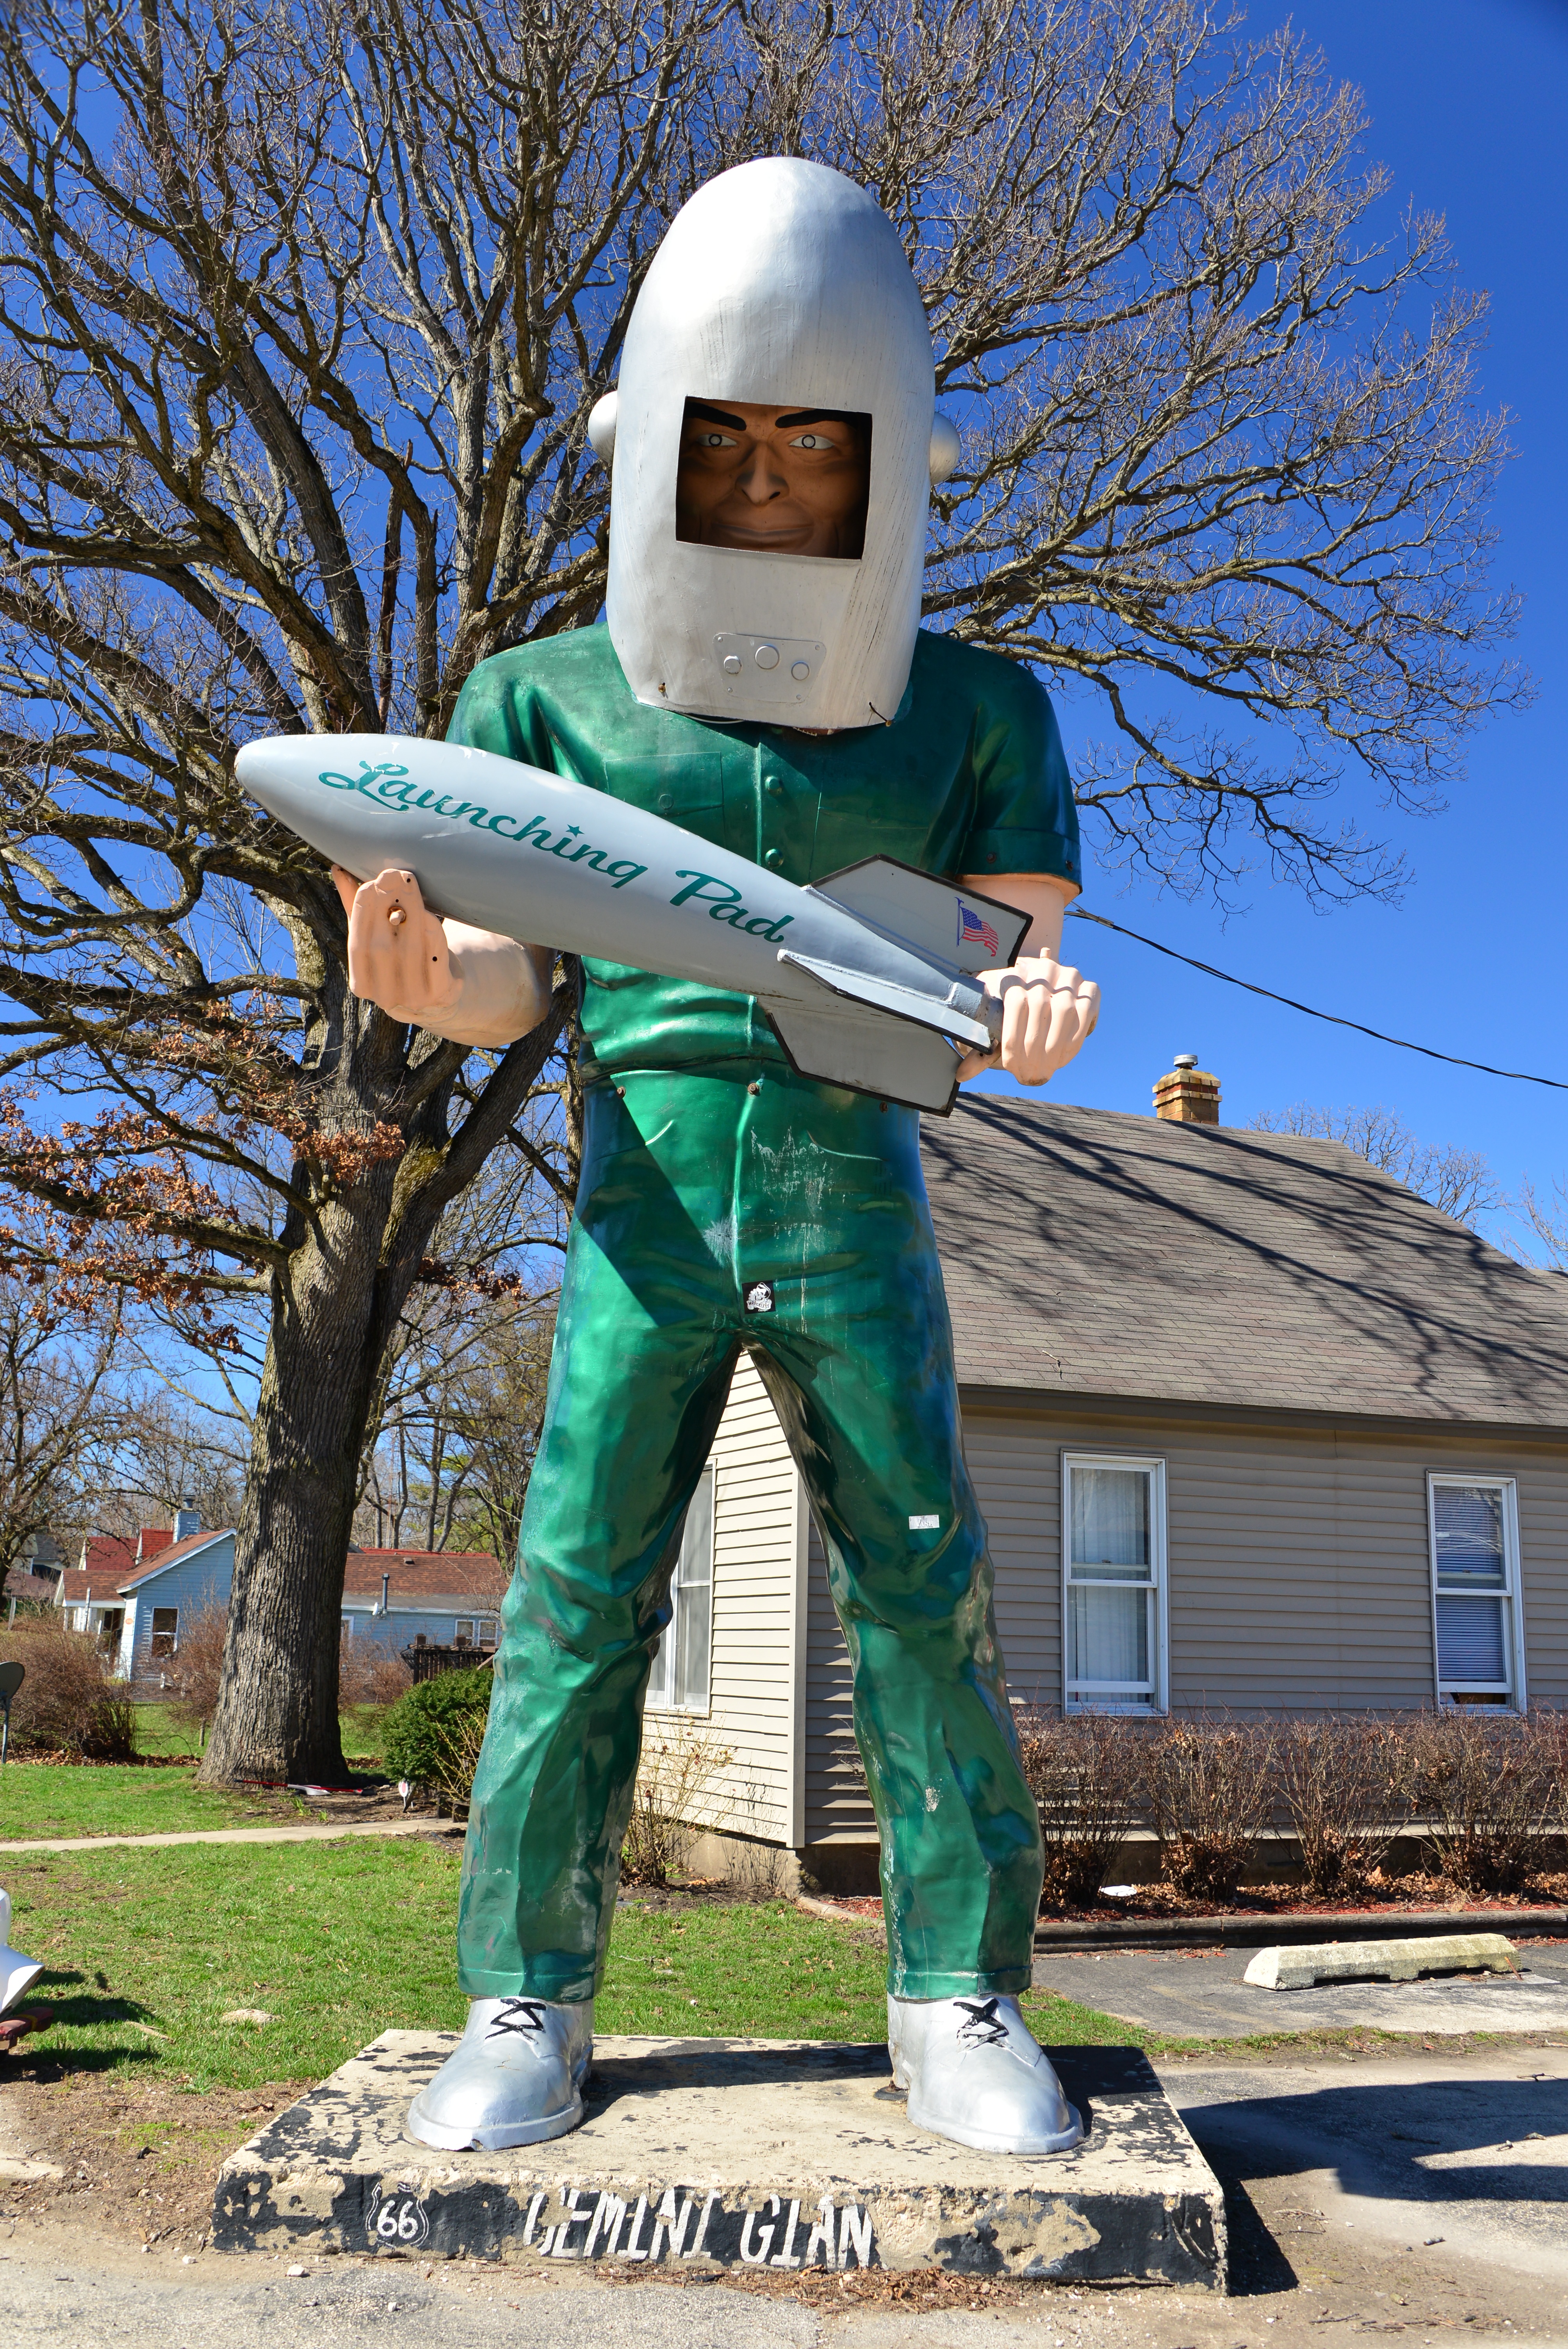
tree, vintage, retro, cosmos, restaurant, monument, travel, statue, spring, space, usa, rocket, astronaut, sculpture, art, illinois, history, scarecrow, popular, memorabilia, route 66, yesteryear, spaceman, mother road, wilmington, gemini giant, historic route 66